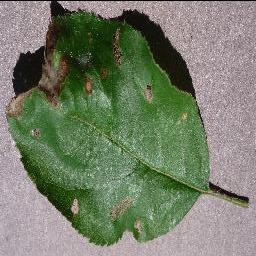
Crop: apple
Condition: black_rot